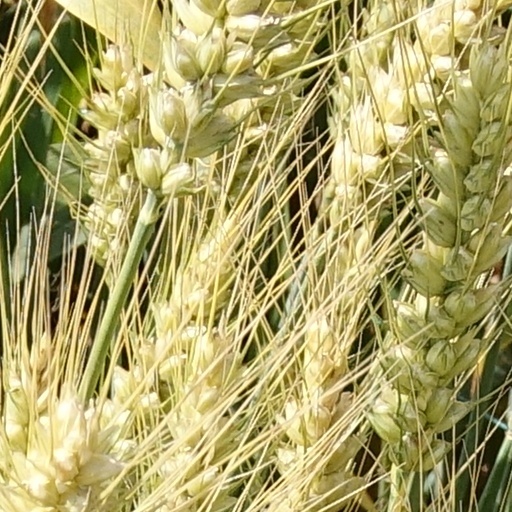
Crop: wheat